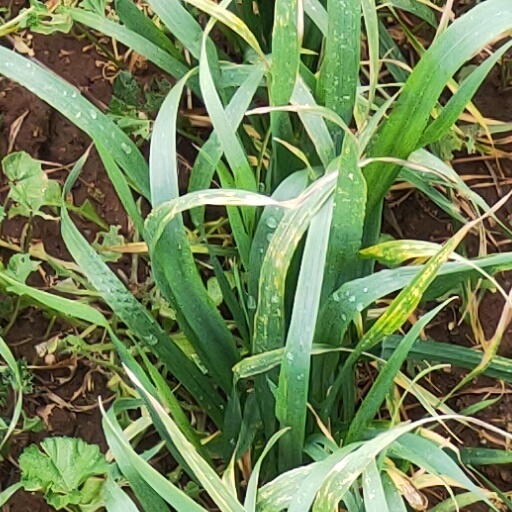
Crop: wheat